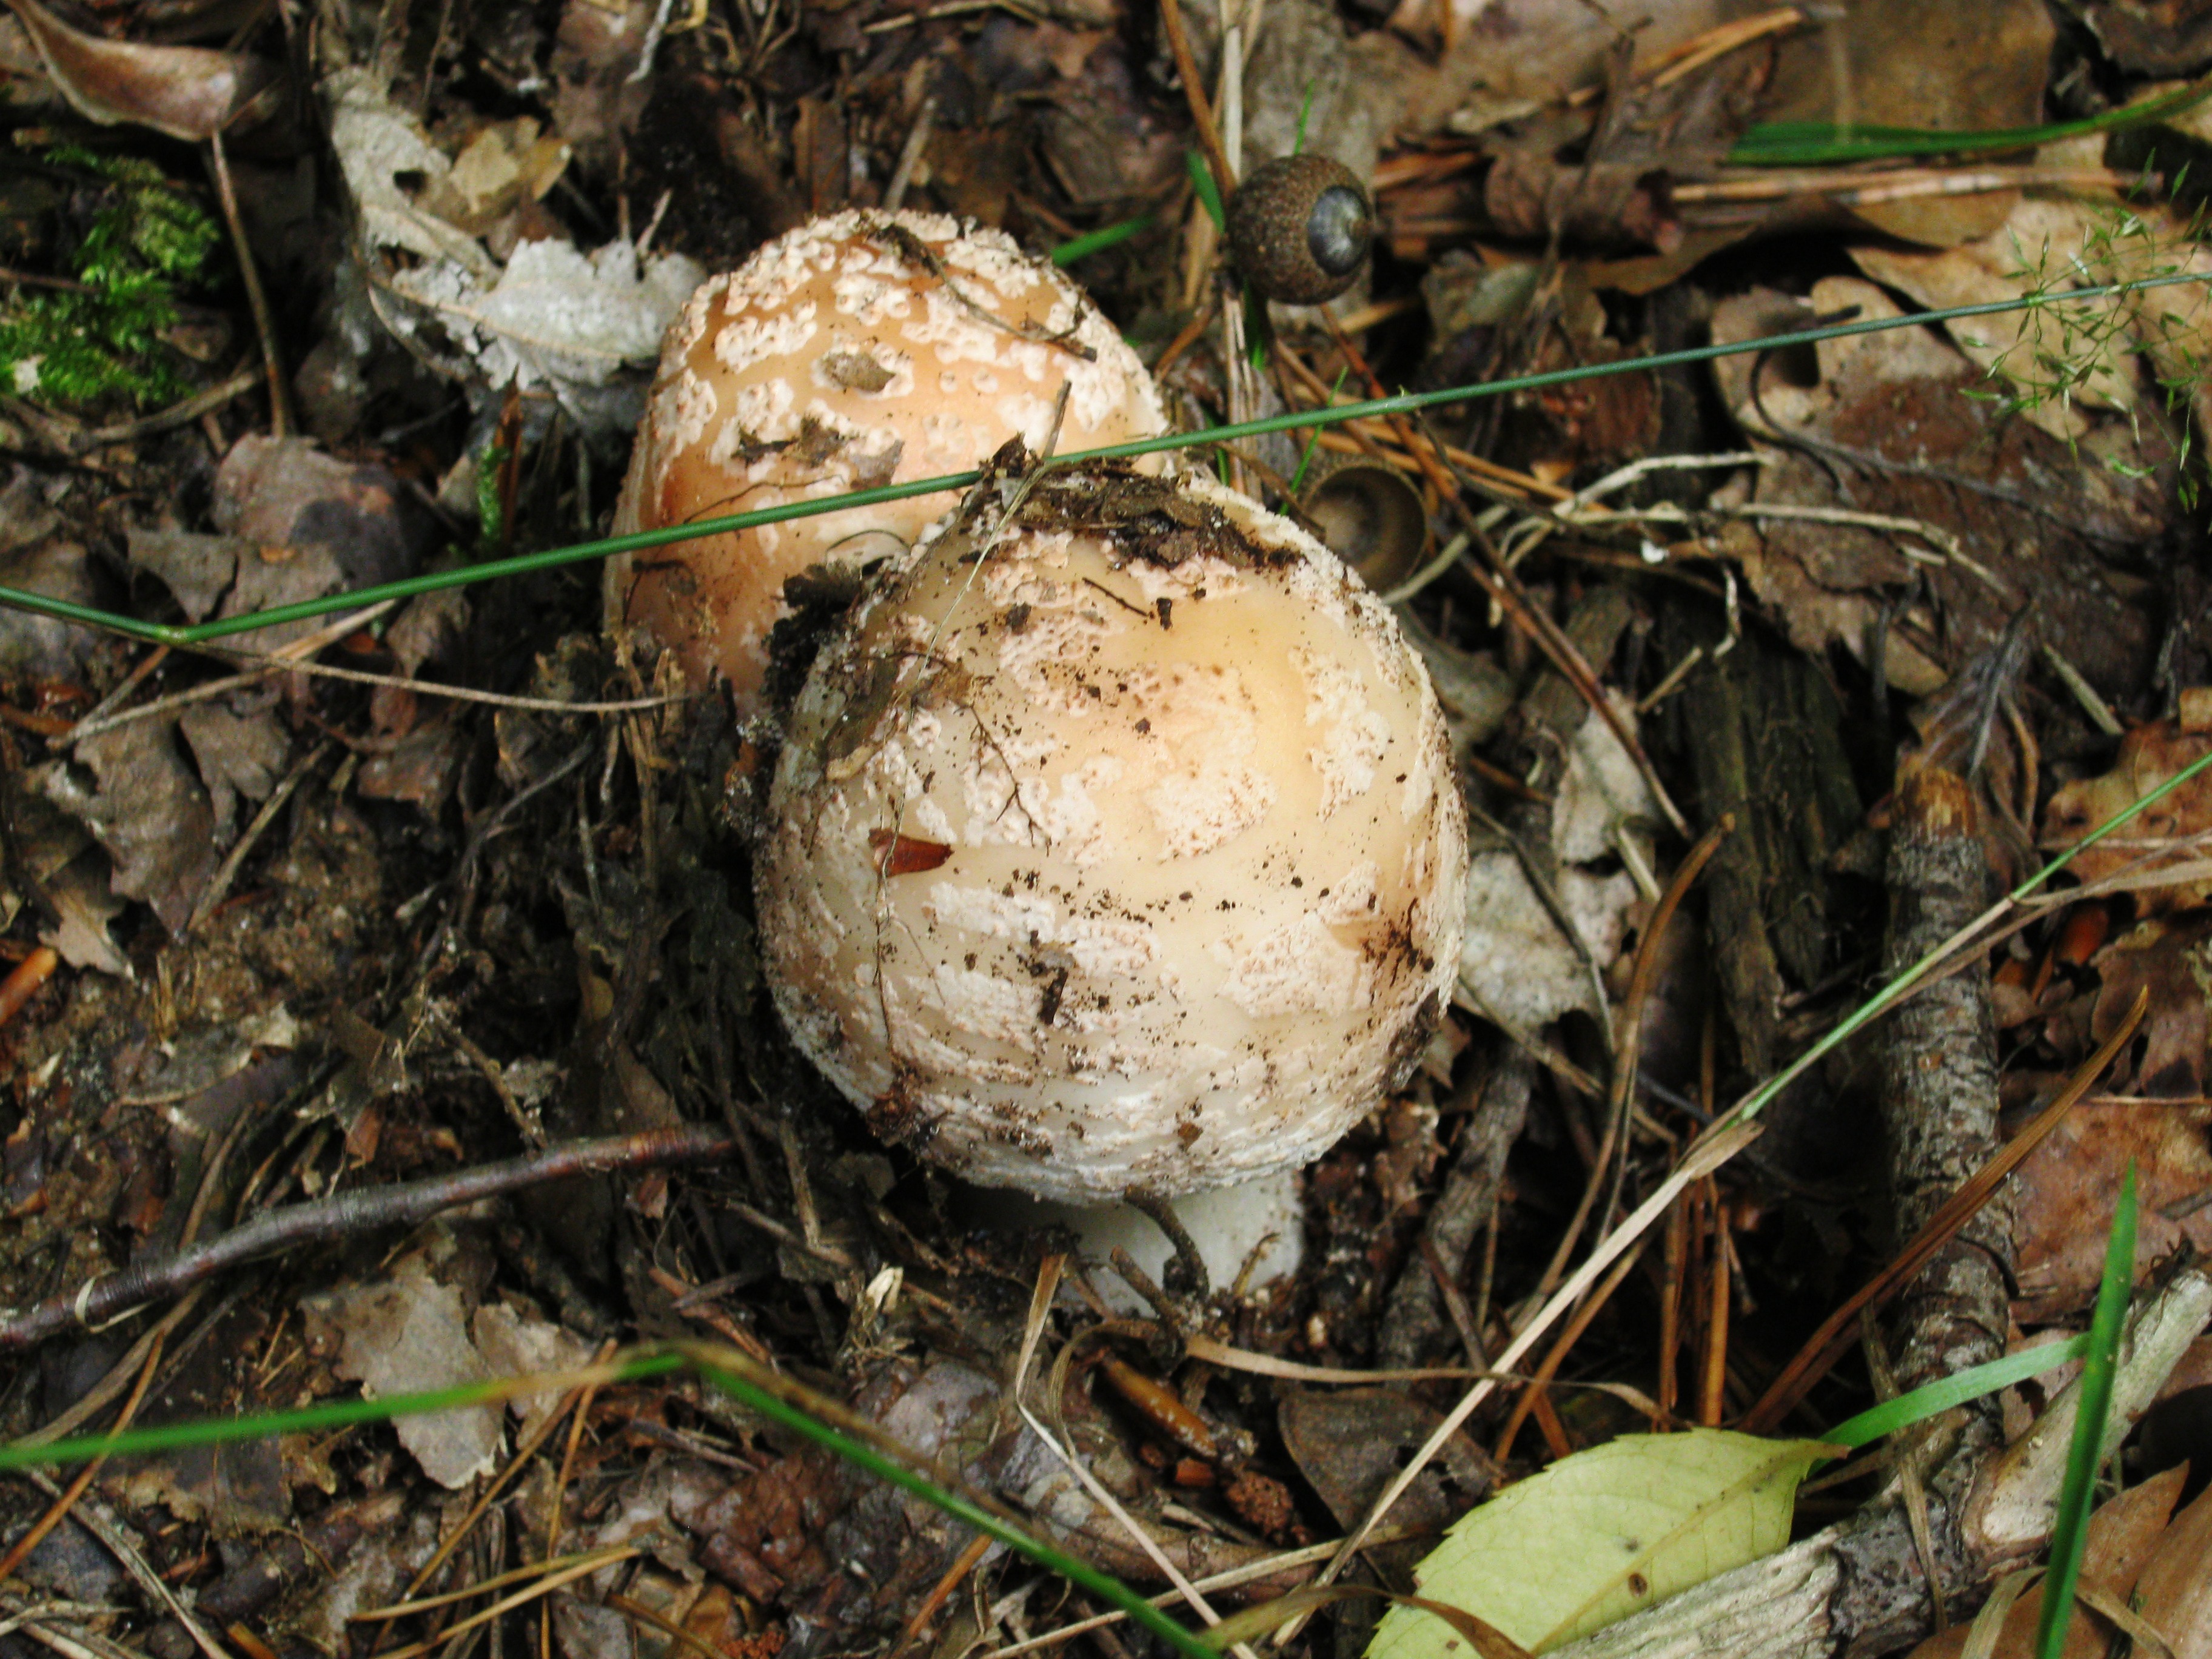
forest, autumn, soil, mushroom, colorful, leaves, fungus, mushrooms, woodland, bolete, collect, agaricus, matsutake, giant screen fungus, edible mushroom, drum mallets, agaricomycetes, agaricaceae, champignon mushroom, penny bun